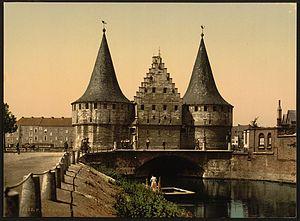
Le Rabot de la ville de Gand est un monument célèbre datant de 1491. Il est situé sur le vieux canal intérieur de Gand appelé La Lieve. Le nom a été associé également aux tours qui contenaient le Rabot.